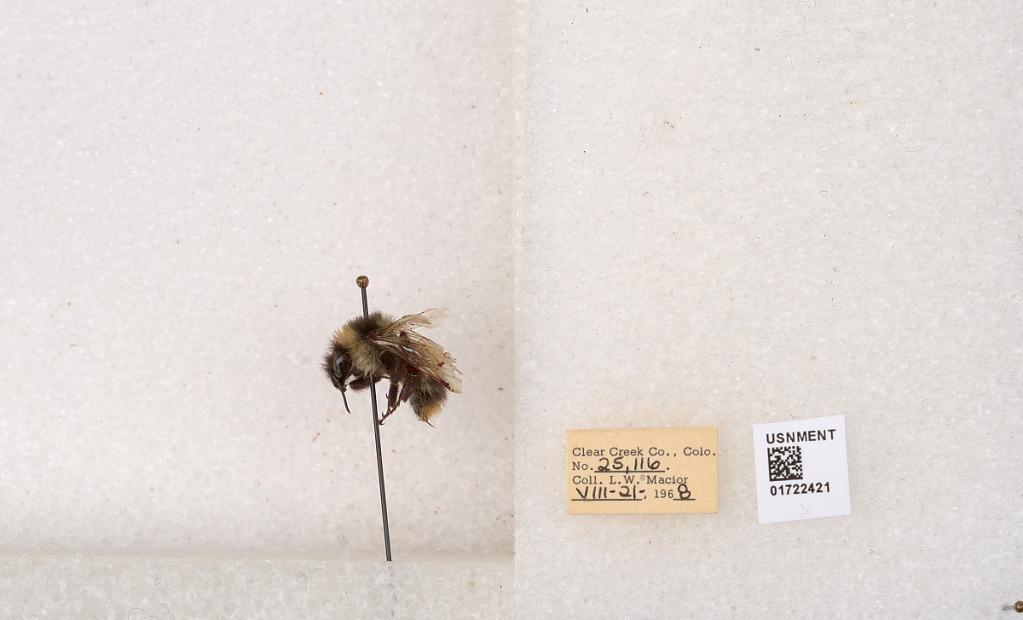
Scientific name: Bombus kirbyellus
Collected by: L. Macior
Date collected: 1968-8-21
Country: United States
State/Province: Colorado
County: Clear Creek
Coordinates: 39.6891, -105.644